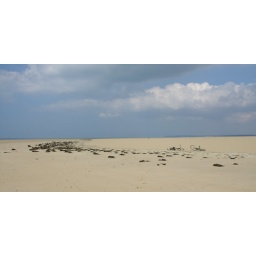
Our bikes abandoned with the driftwood on a deserted beach in Normandy.